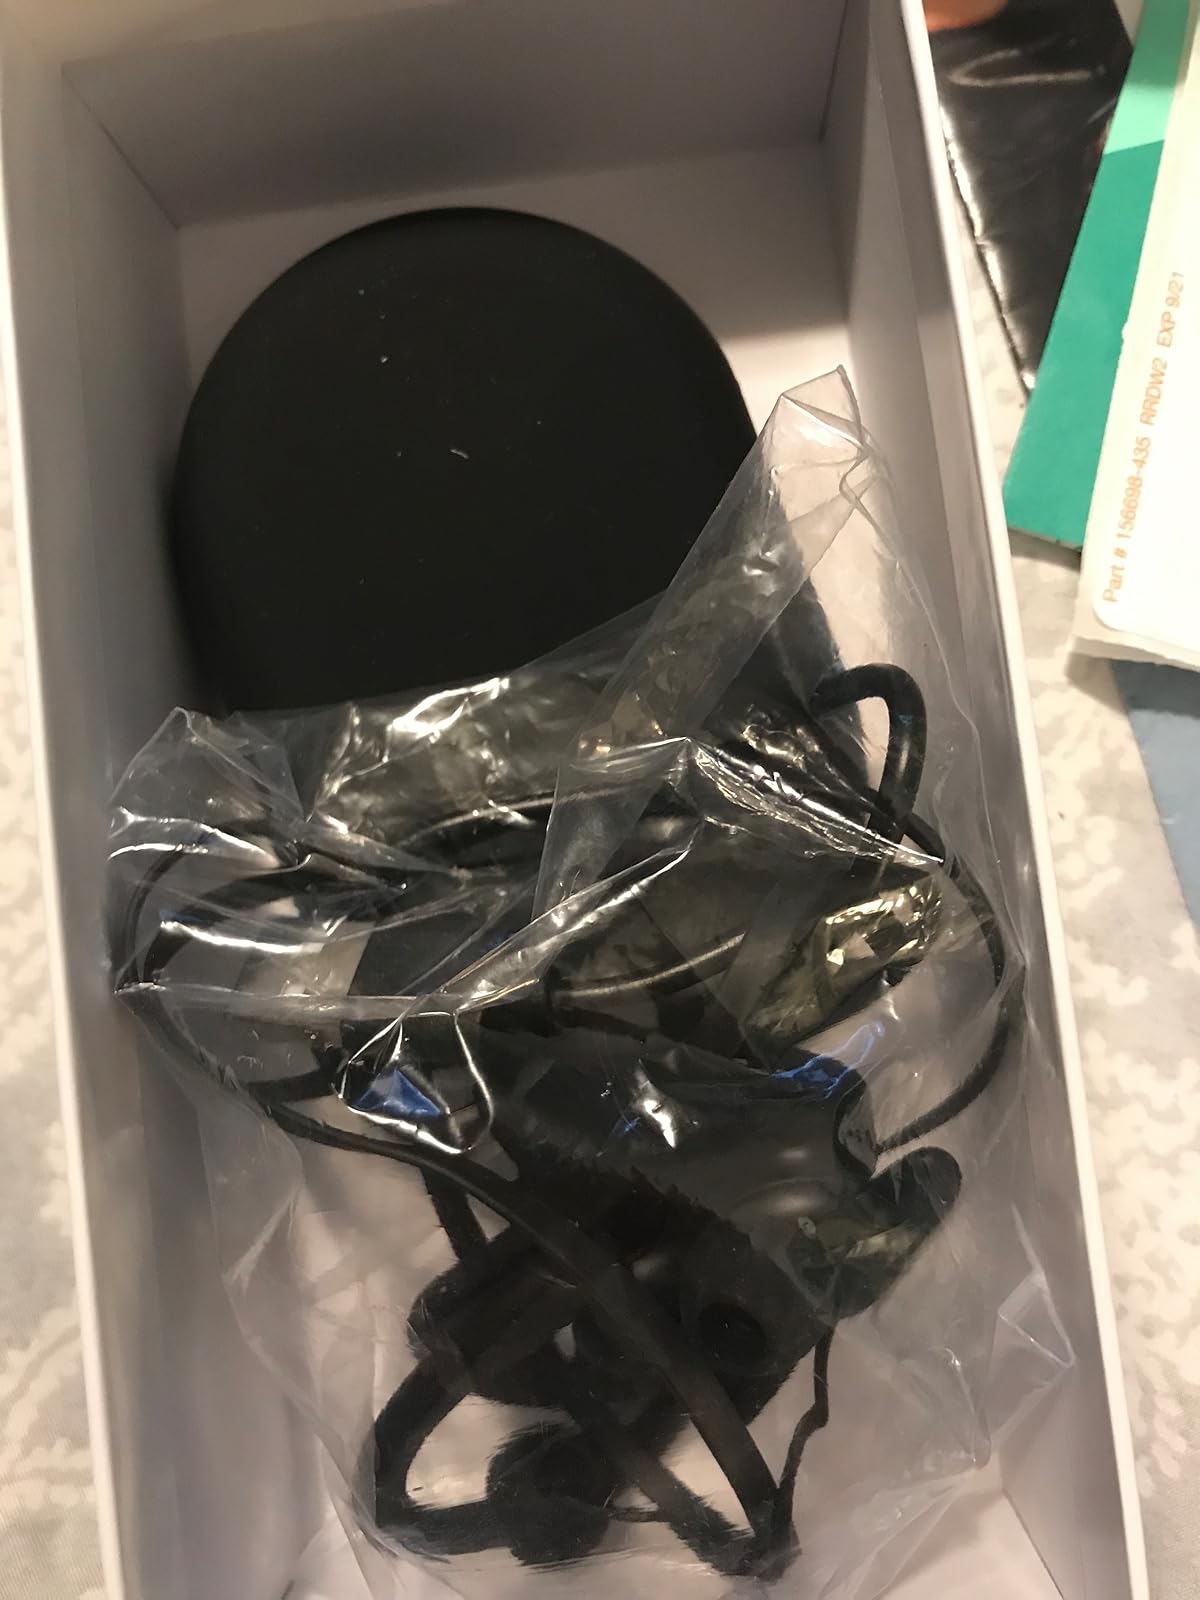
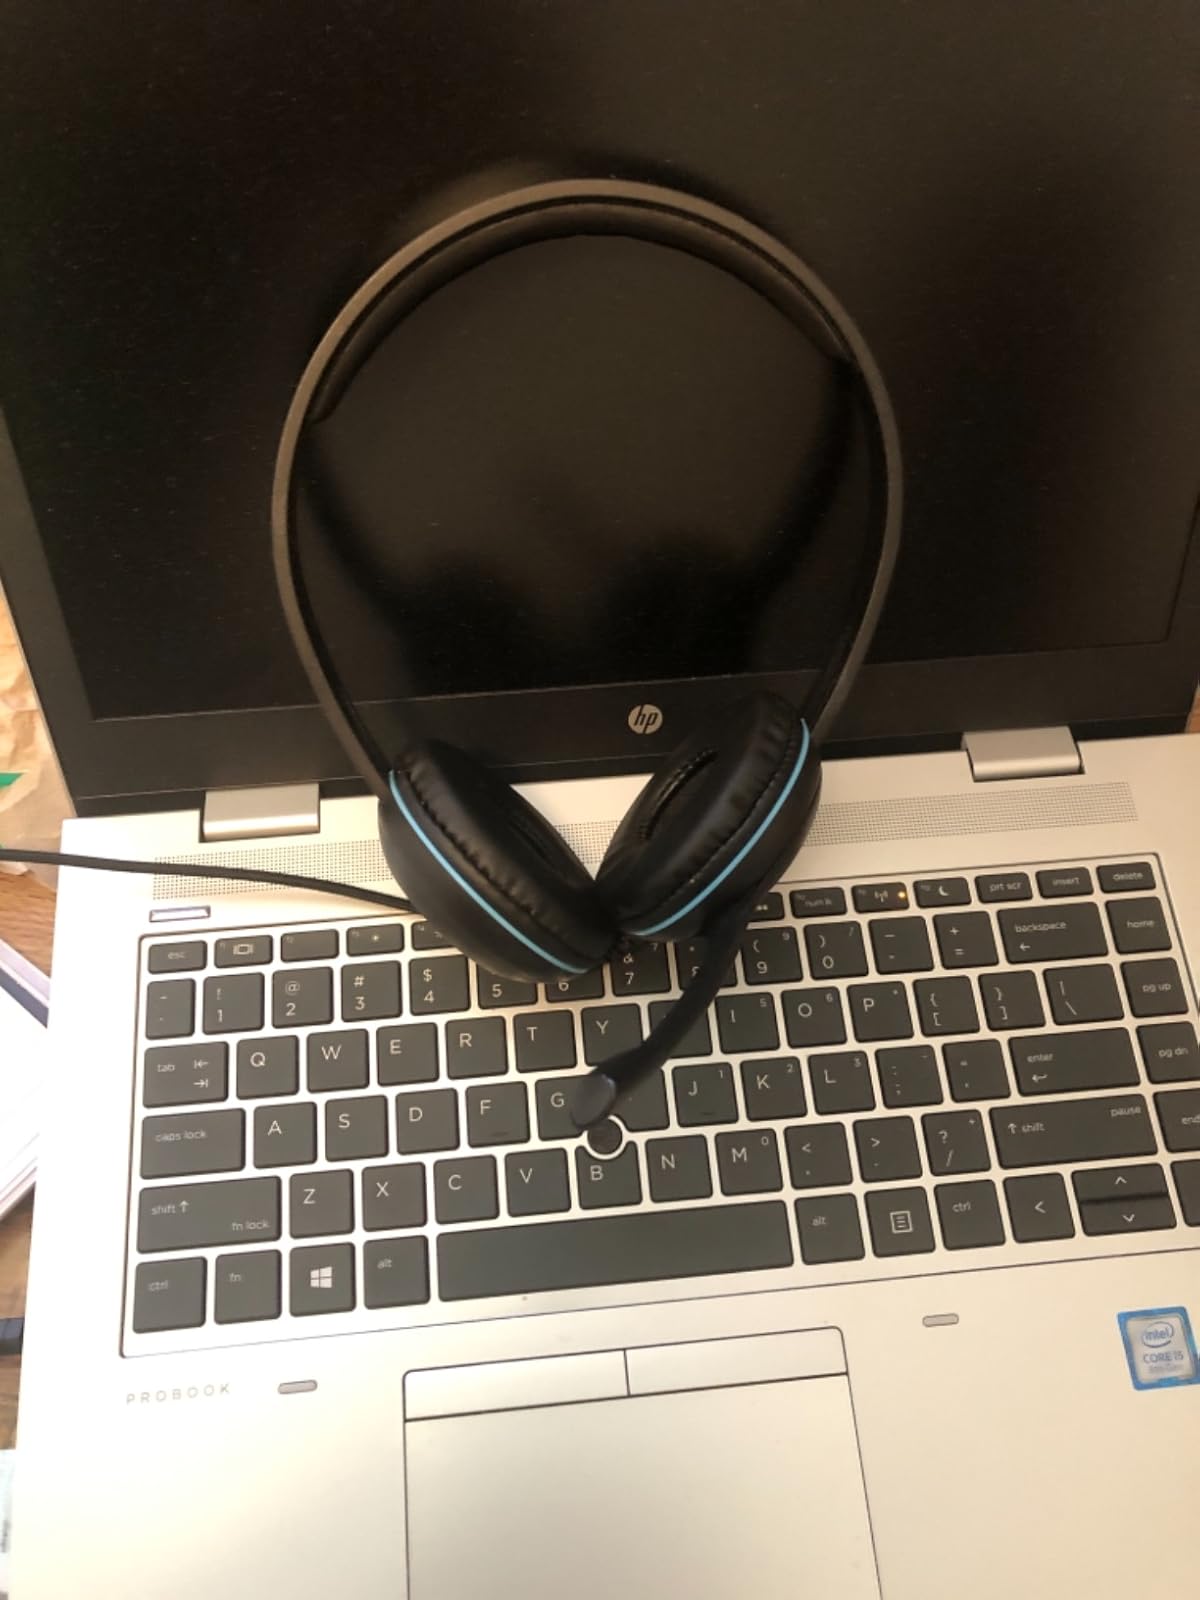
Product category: headphones
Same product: no